University of Ottawa

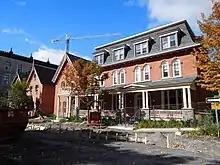
The university's alumni relations office is housed at the Alex Trebek Alumni Hall. The building is named after Alex Trebek, the former host of "Jeopardy!" who was an alumnus of the university.

Several Chancellors of the university had previously held positions such as Governor General of Canada, or the Viceregal consort of Canada. Examples include Pauline Vanier, 46th viceregal consort of Canada, Gabrielle Léger, the 48th viceregal consort of Canada, Maurice Sauvé, the 50th viceregal consort of Canada, and Michaëlle Jean, the 27th Governor General of Canada. A number of alumni have also gained prominence serving in government. Four heads of government attended the university, including Edward Morris, 1st Baron Morris, the 2nd Prime Minister of Newfoundland, Paul Martin, the 24th Prime Minister of Canada, Philémon Yang, the eighth Prime Minister of Cameroon, and Abdiweli Sheikh Ahmed, the 17th Prime Minister of Somalia. The 36th Argentine Vice President, Gabriela Michetti had also taken career specialization courses at the university. Premiers include Paul Okalik, 1st Premier of Nunavut, and Dalton McGuinty, 24th Premier of Ontario. Six graduates have been appointed puisne justices, with one moving on to become a Chief Justice of Canada. Puisne justices include Louise Arbour, Michel Bastarache, Louise Charron, Louis LeBel, Richard Wagner and Gérald Fauteux. Fauteux and Wagner would later become a Chief Justice of Canada.